Rosanna Davison

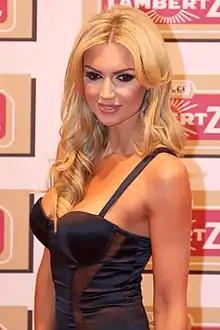
Rosanna Davison in 2017

In February 2012, she came second in a poll to find Ireland's most desirable Valentines. In the same year, she appeared on the October German issue of Playboy magazine.